Hermann Claasen

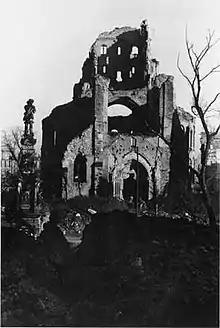
Hermann Claasen (1946-7) Ruins of Great St. Martin Church at Cologne old market

After the Second World War professional and amateur photographers, German and foreign, took many thousand photographs that together became a genre known as "Trümmerfotografie" (English: 'rubble photography' or 'the photography of ruins'). Robert Capa and Margaret Bourke-White documented the damage and destruction of Berlin on assignment for American magazines in August 1945 as did and Capa’s European colleagues Werner Bischof, David ‘Chim’ Seymour and Ernst Haas.